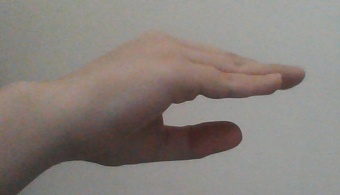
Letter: jeem